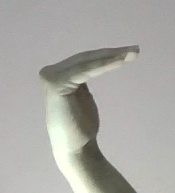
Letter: haa